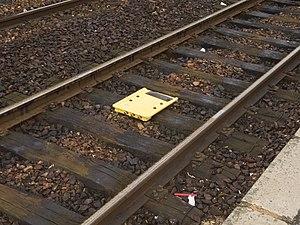
Le KVB, ou contrôle de vitesse par balises, est un équipement de sécurité ferroviaire utilisé par la SNCF pour surveiller et maîtriser la vitesse des trains en temps réel.